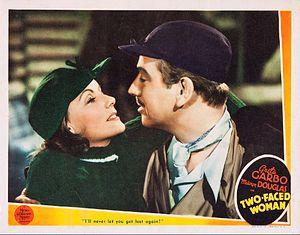
Greta Lovisa Gustafsson, dite Greta Garbo /ˈɡrêːta ˈɡǎrːbʊ/ est une actrice suédoise naturalisée américaine, née le 18 septembre 1905 à Stockholm et morte le 15 avril 1990 à New York.